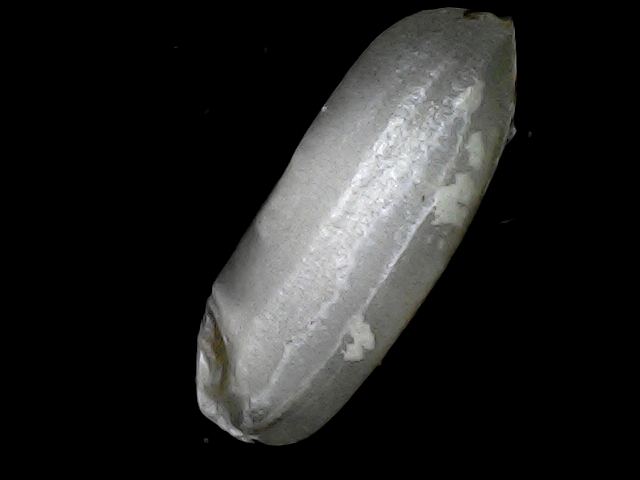
Rice variety: BRRI74